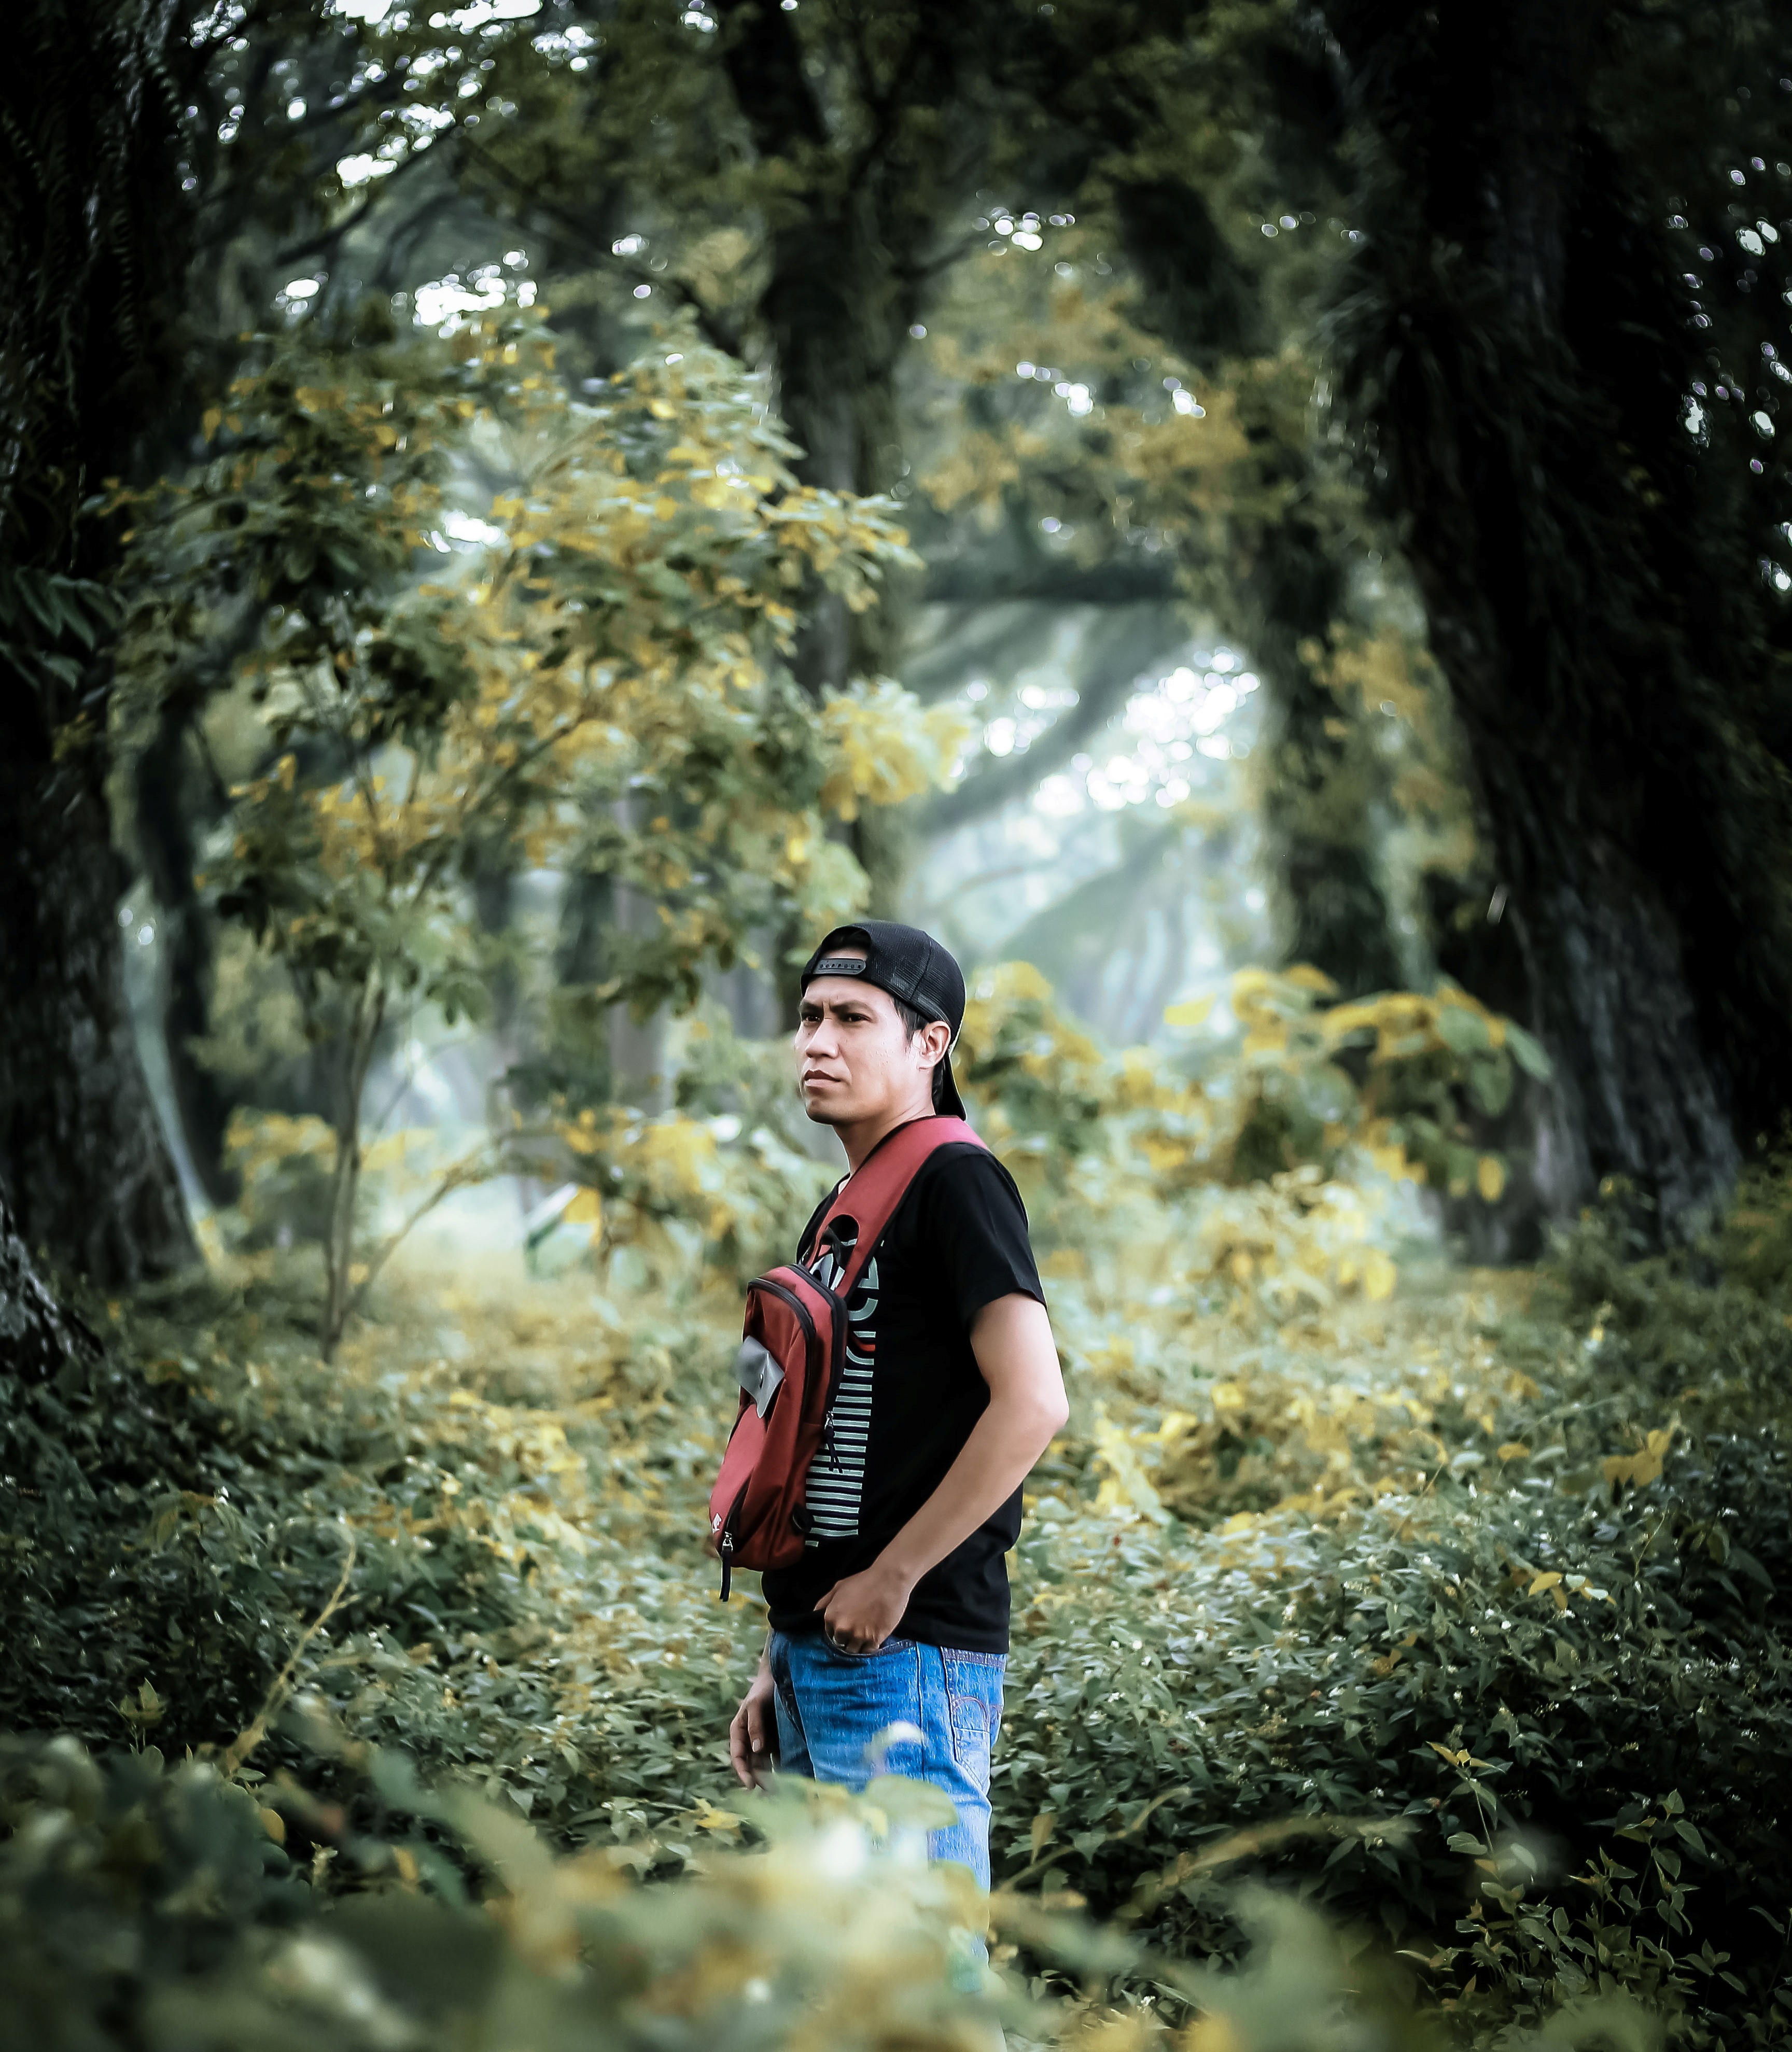
portrait, outdoor, model, forest, park, nature, beauty woman, beauty portrait, vintage, wedding, couple, wildlife, beach, panorama, landscape, man, lady, gentleman, boy, cute, handsome, awesome, happiness, smile, happy, group, family, People in nature, photograph, tree, green, natural environment, natural landscape, vegetation, light, sunlight, beauty, woodland, leaf, branch, photography, jungle, wilderness, woody plant, botany, grass, portrait photography, plant, old growth forest, spring, photo shoot, rainforest, valdivian temperate rain forest, autumn, long hair, Tints and shades, fawn